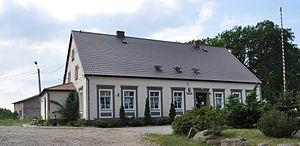
Lubocino est une localité polonaise de la voïvodie de Poméranie et du powiat de Puck.